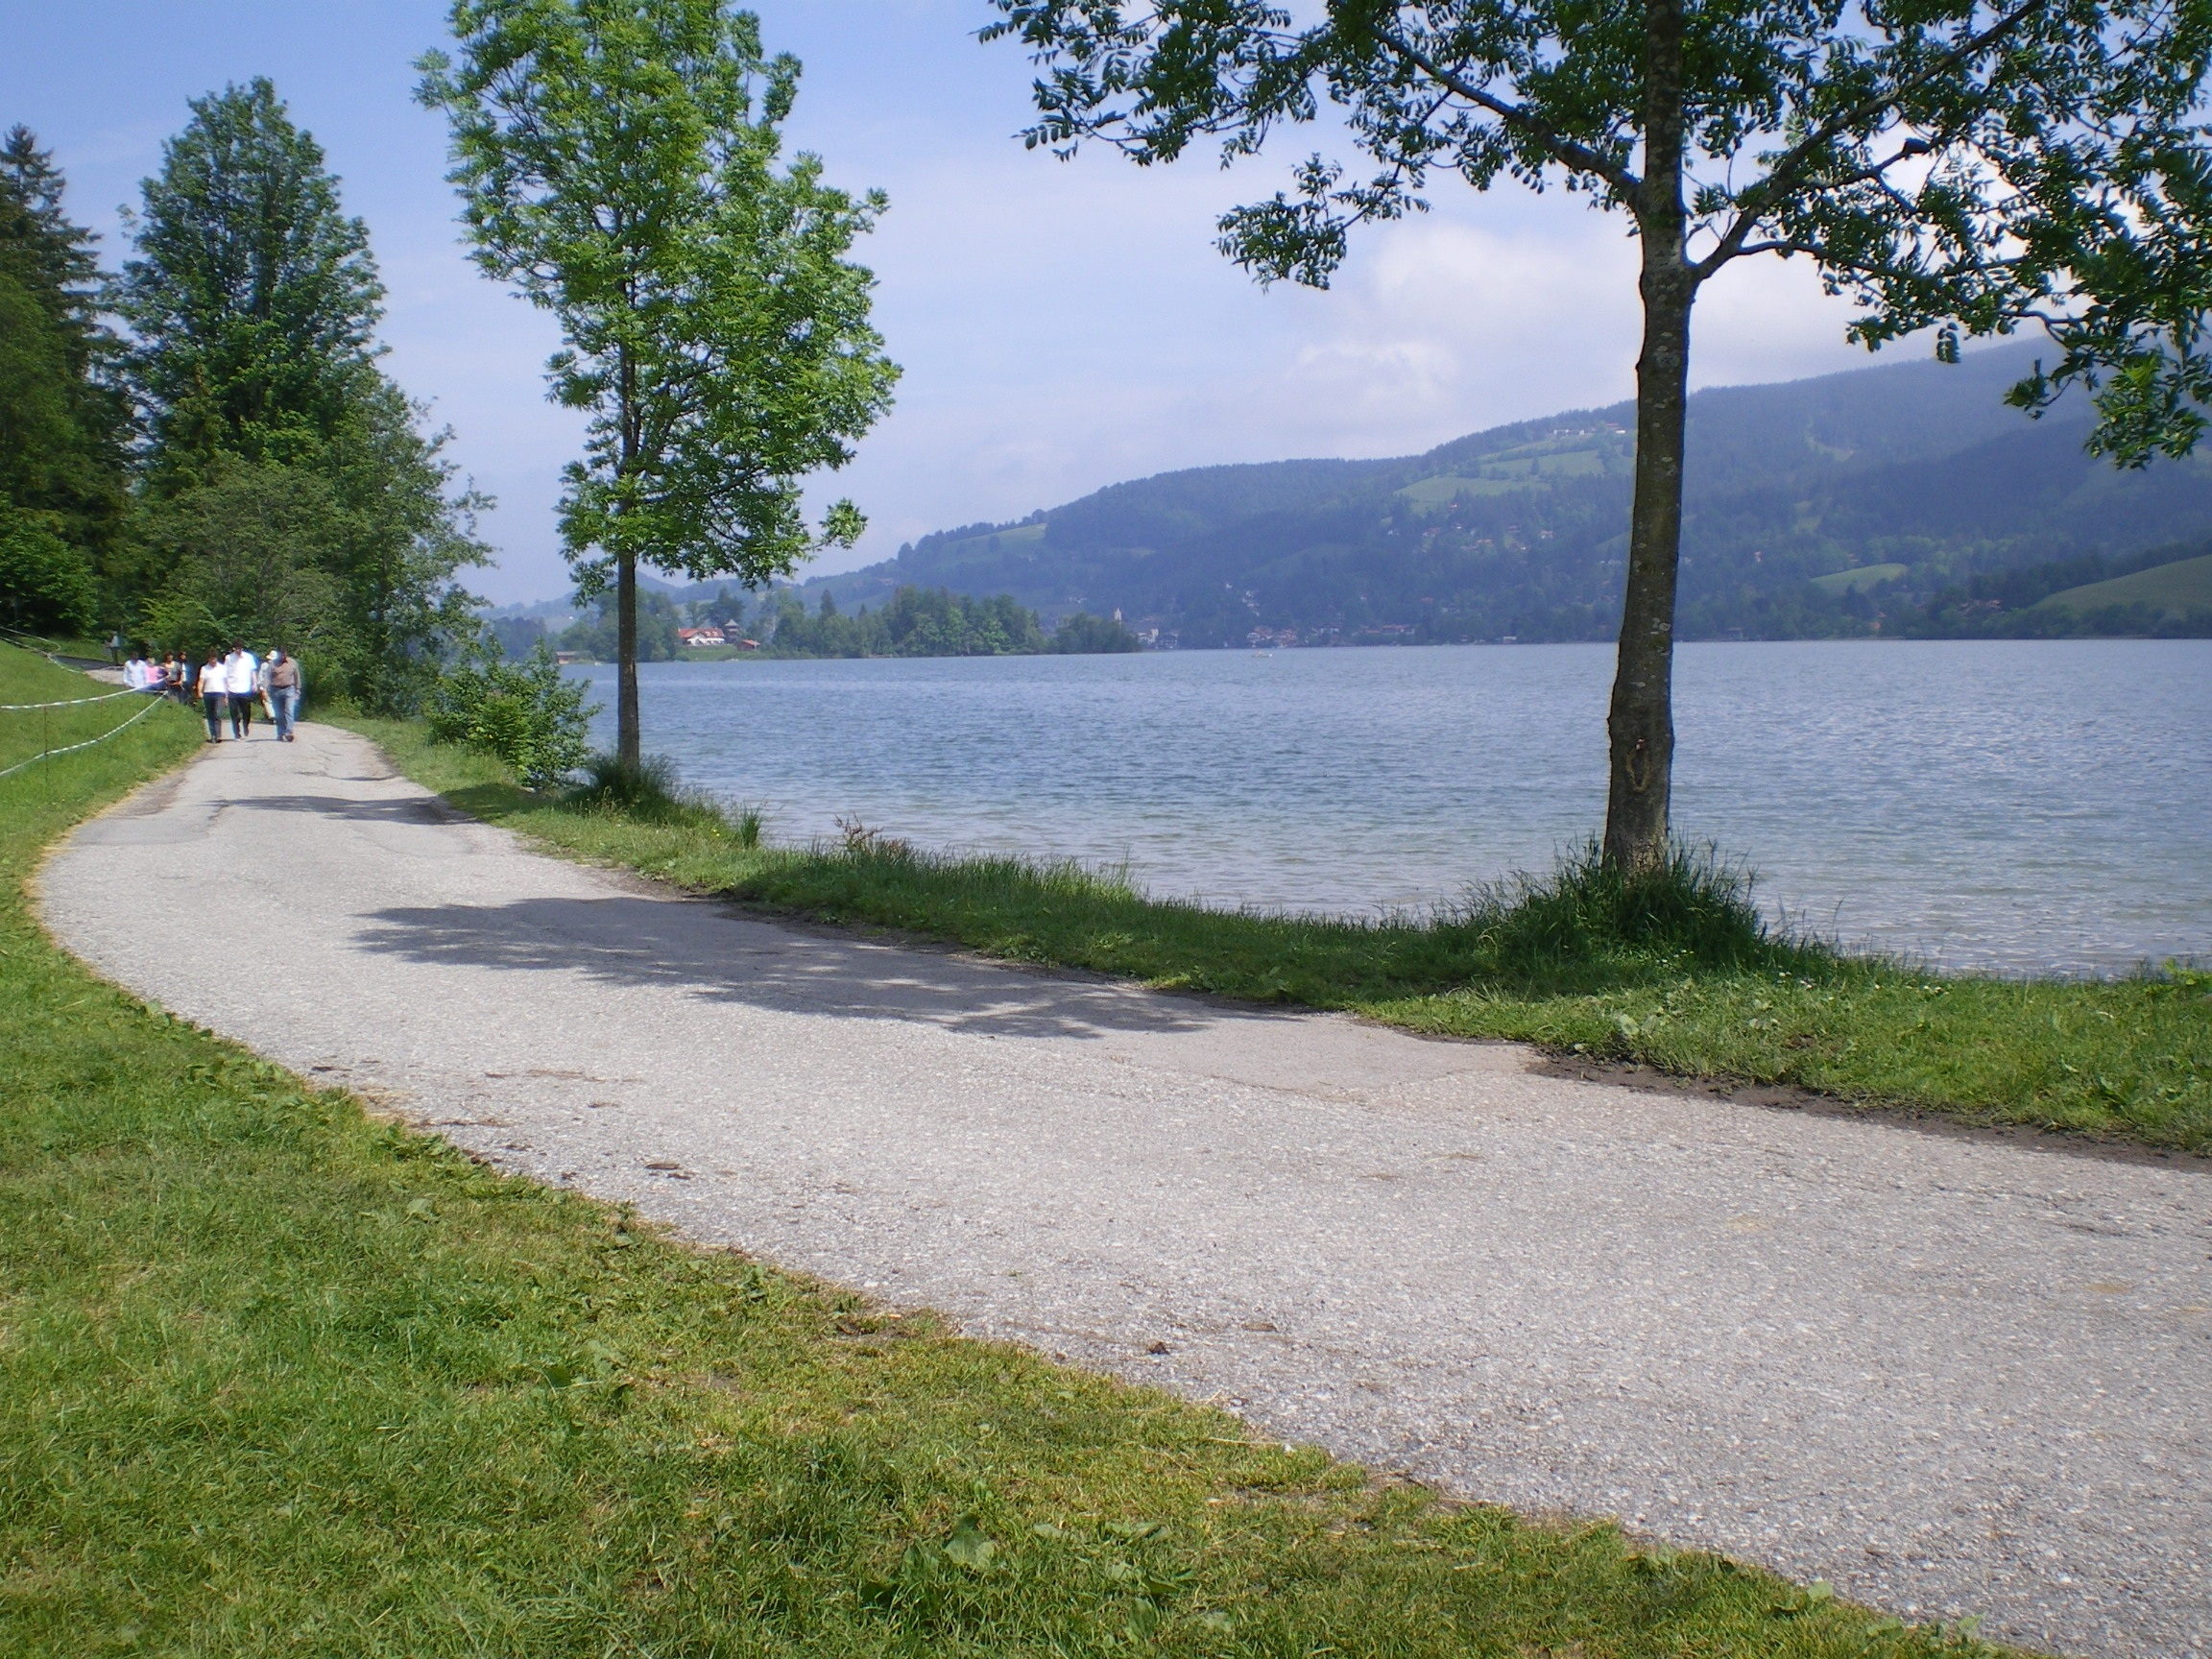
coast, tree, grass, shore, lake, bay, alpine, reservoir, body of water, loch, away, schliersee